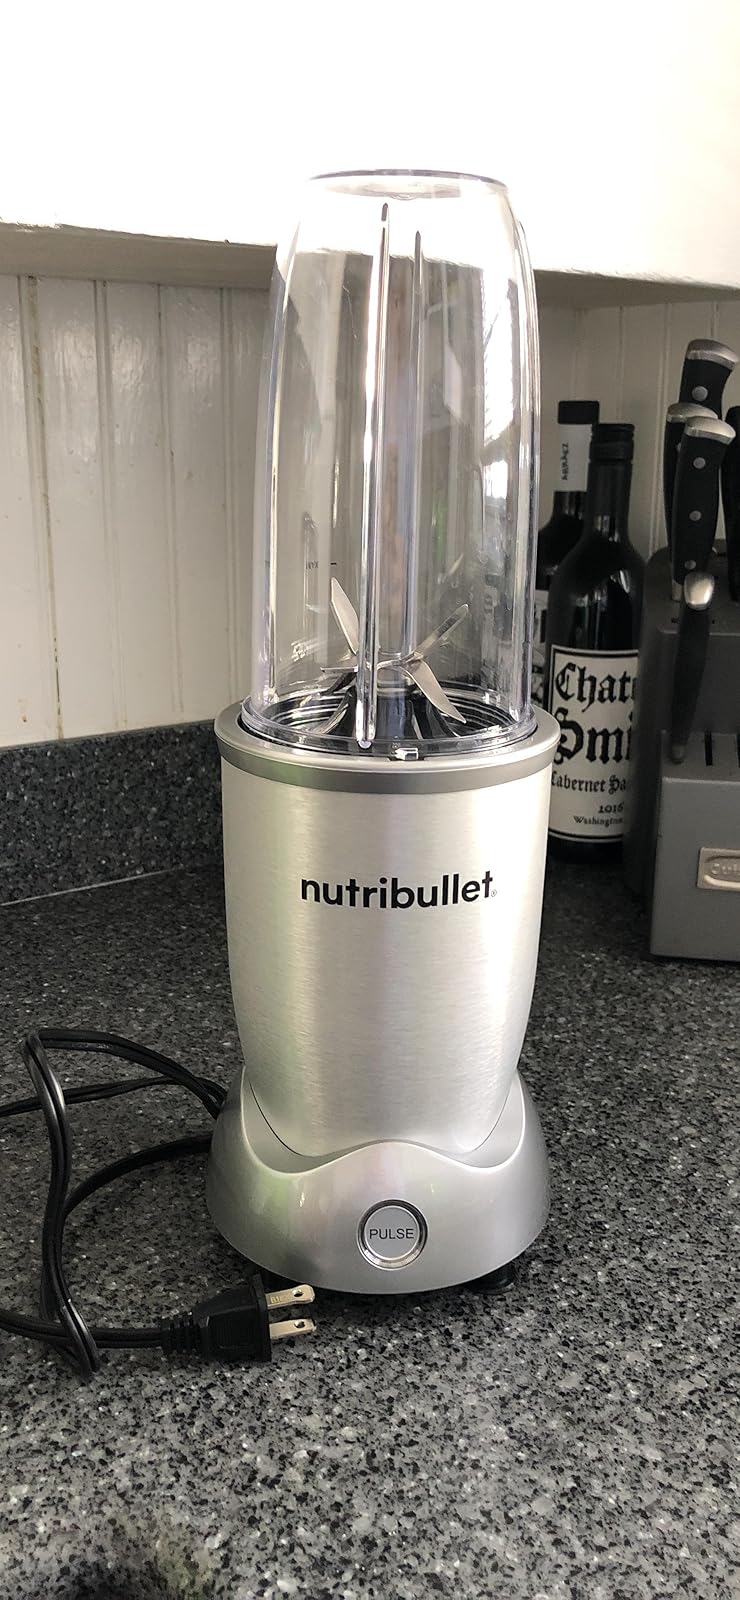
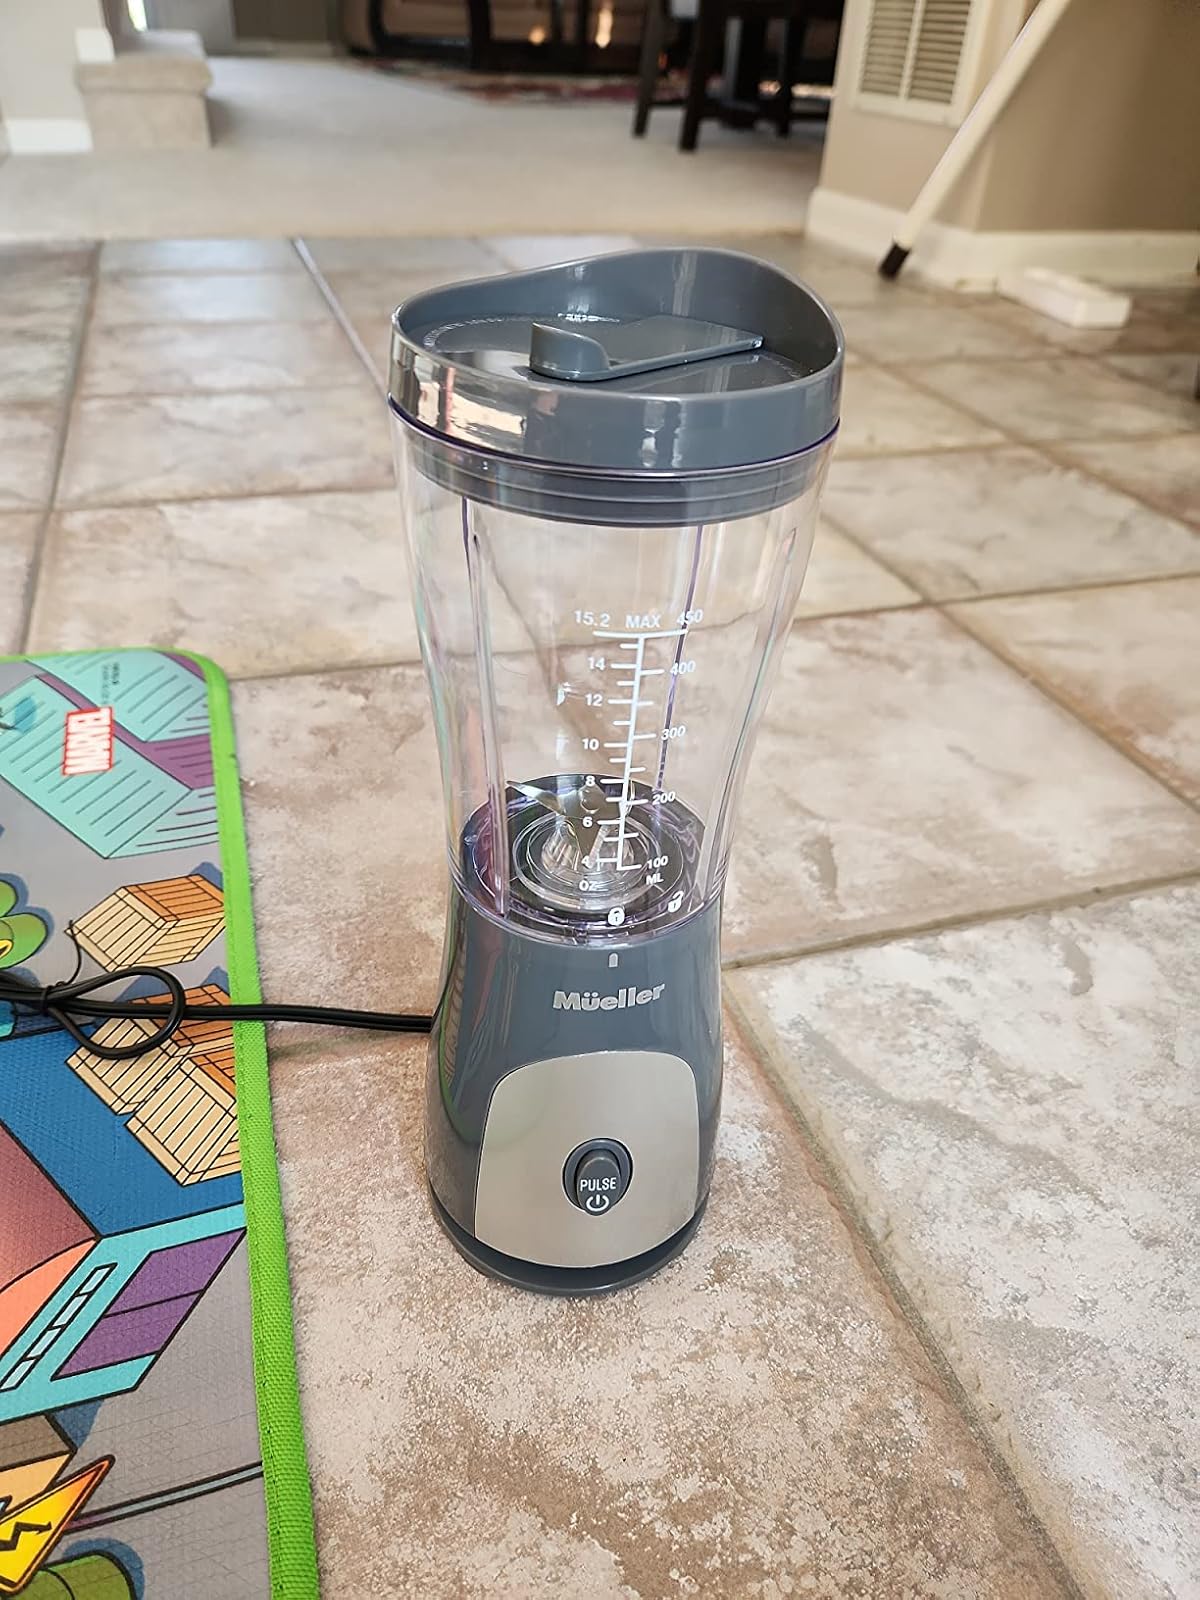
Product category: items_blender
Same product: no